Jean Albert Gaudry

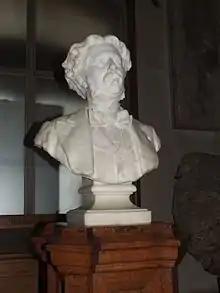
Bust of Albert Gaudry in "Galerie de Paléontologie", of "Muséum national d'histoire naturelle".

Gaudry was one of the first scientists to invent a phylogenetic tree for fossil forms in 1866.